Machine taper

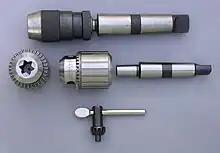
Drill chucks mounted by Jacobs tapers onto arbors with Morse tapers for the spindle.

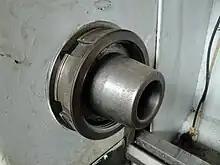
Spindle nose on a lathe headstock. The small female taper is a Morse taper to take a lathe center or a tool such as a twist drill. The large male taper takes a lathe chuck, which is retained by the large nut.

A machine taper is a system for securing cutting tools or toolholders in the spindle of a machine tool or power tool. A male member of conical form (that is, with a taper) fits into the female socket, which has a matching taper of equal angle.